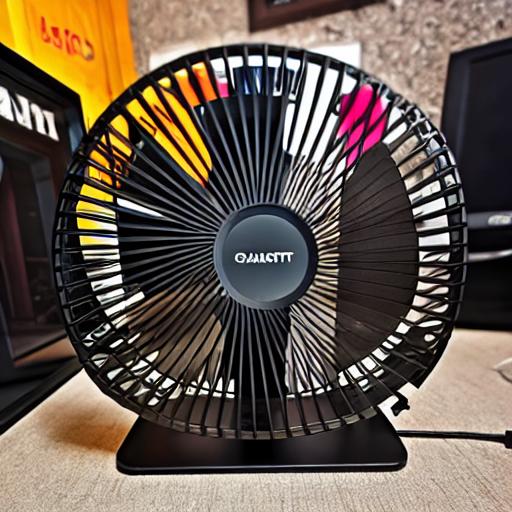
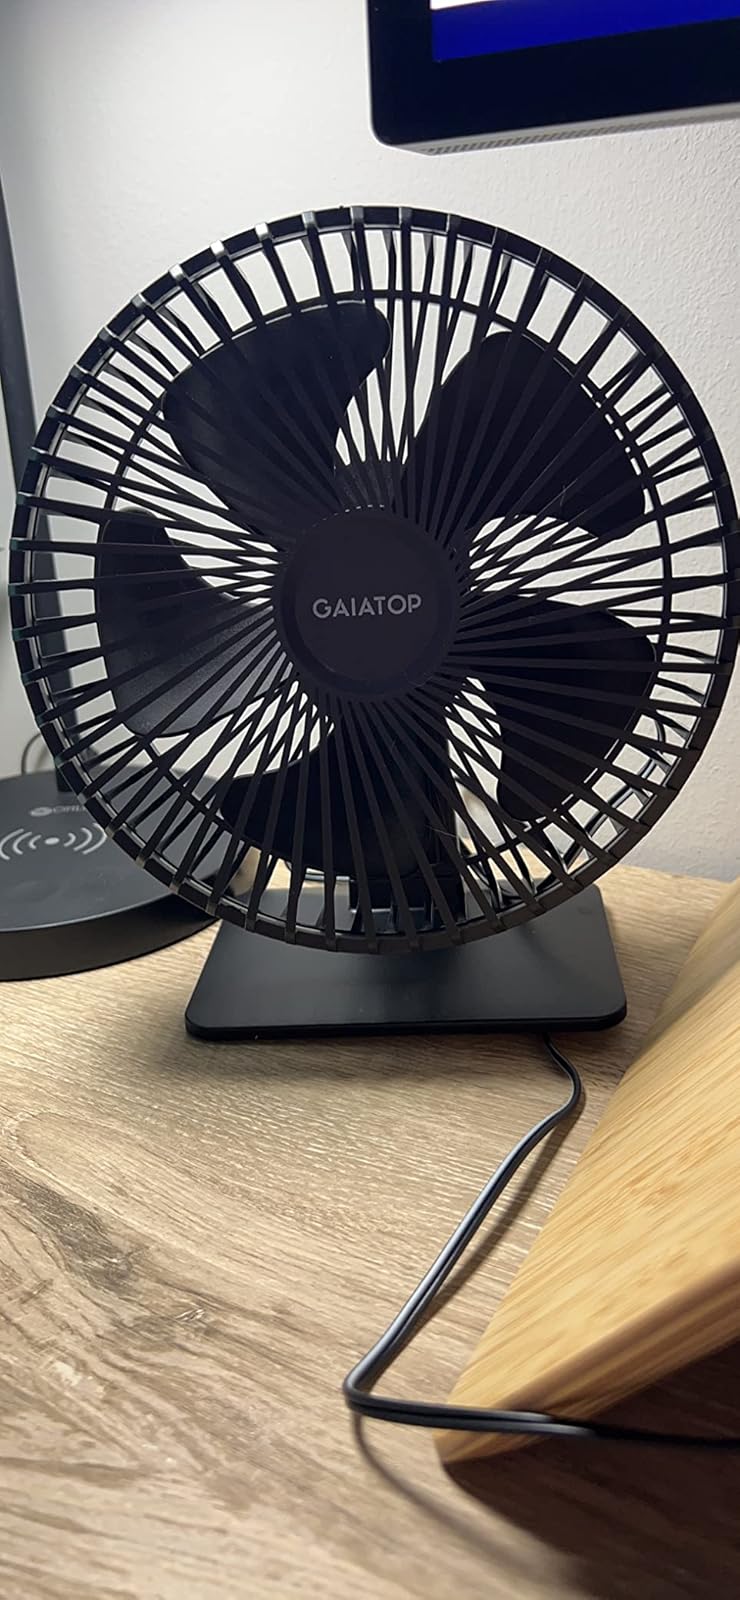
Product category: fan
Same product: no